William Cooley

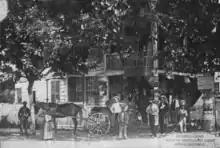

Cooley resumed his life as a wrecker. Later that same year, he worked again as justice of the peace and assumed a position as a legislatively-appointed auctioneer.